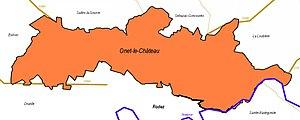
Limites d'Onet-le-Château.
Onet-le-Château est une commune française, située dans le département de l'Aveyron en région Occitanie. Elle est, par sa population, la quatrième commune de l’Aveyron après Rodez, Millau et Villefranche-de-Rouergue. Ses habitants, appelés les Castonétois, sont passés de 1 200 à 11 000 habitants en 50 ans.